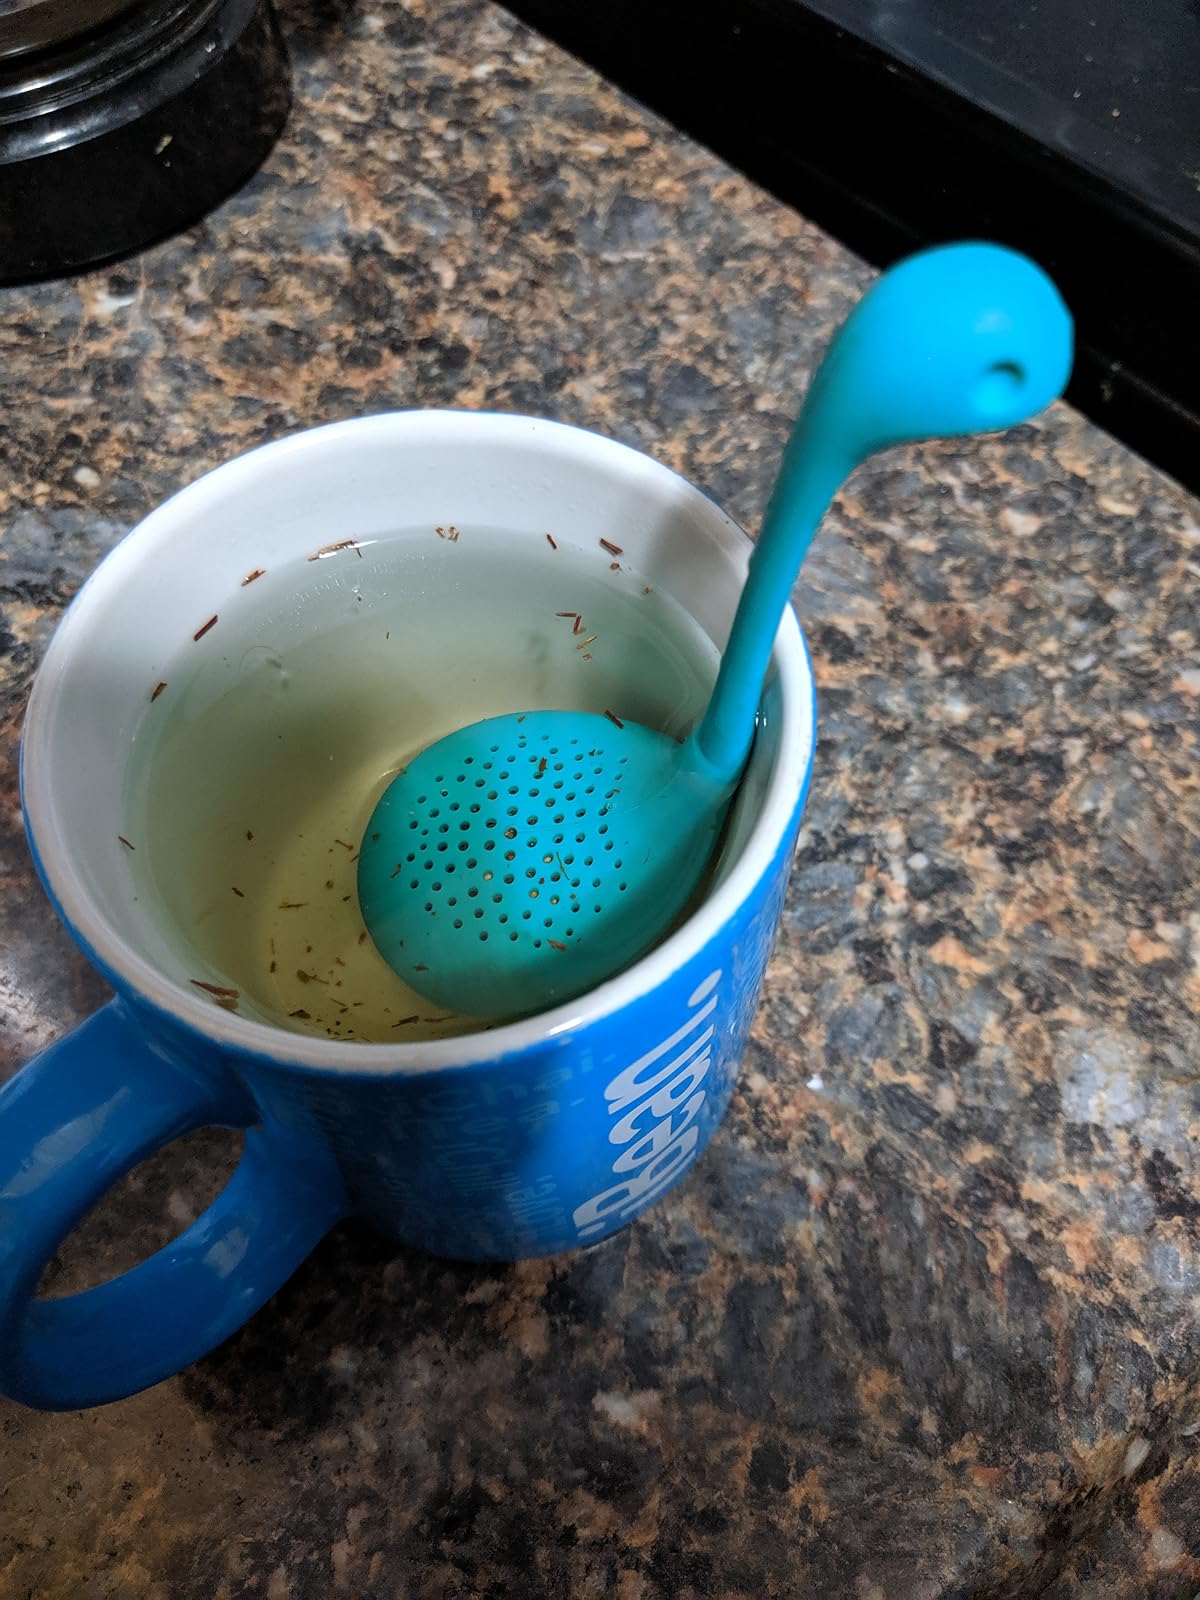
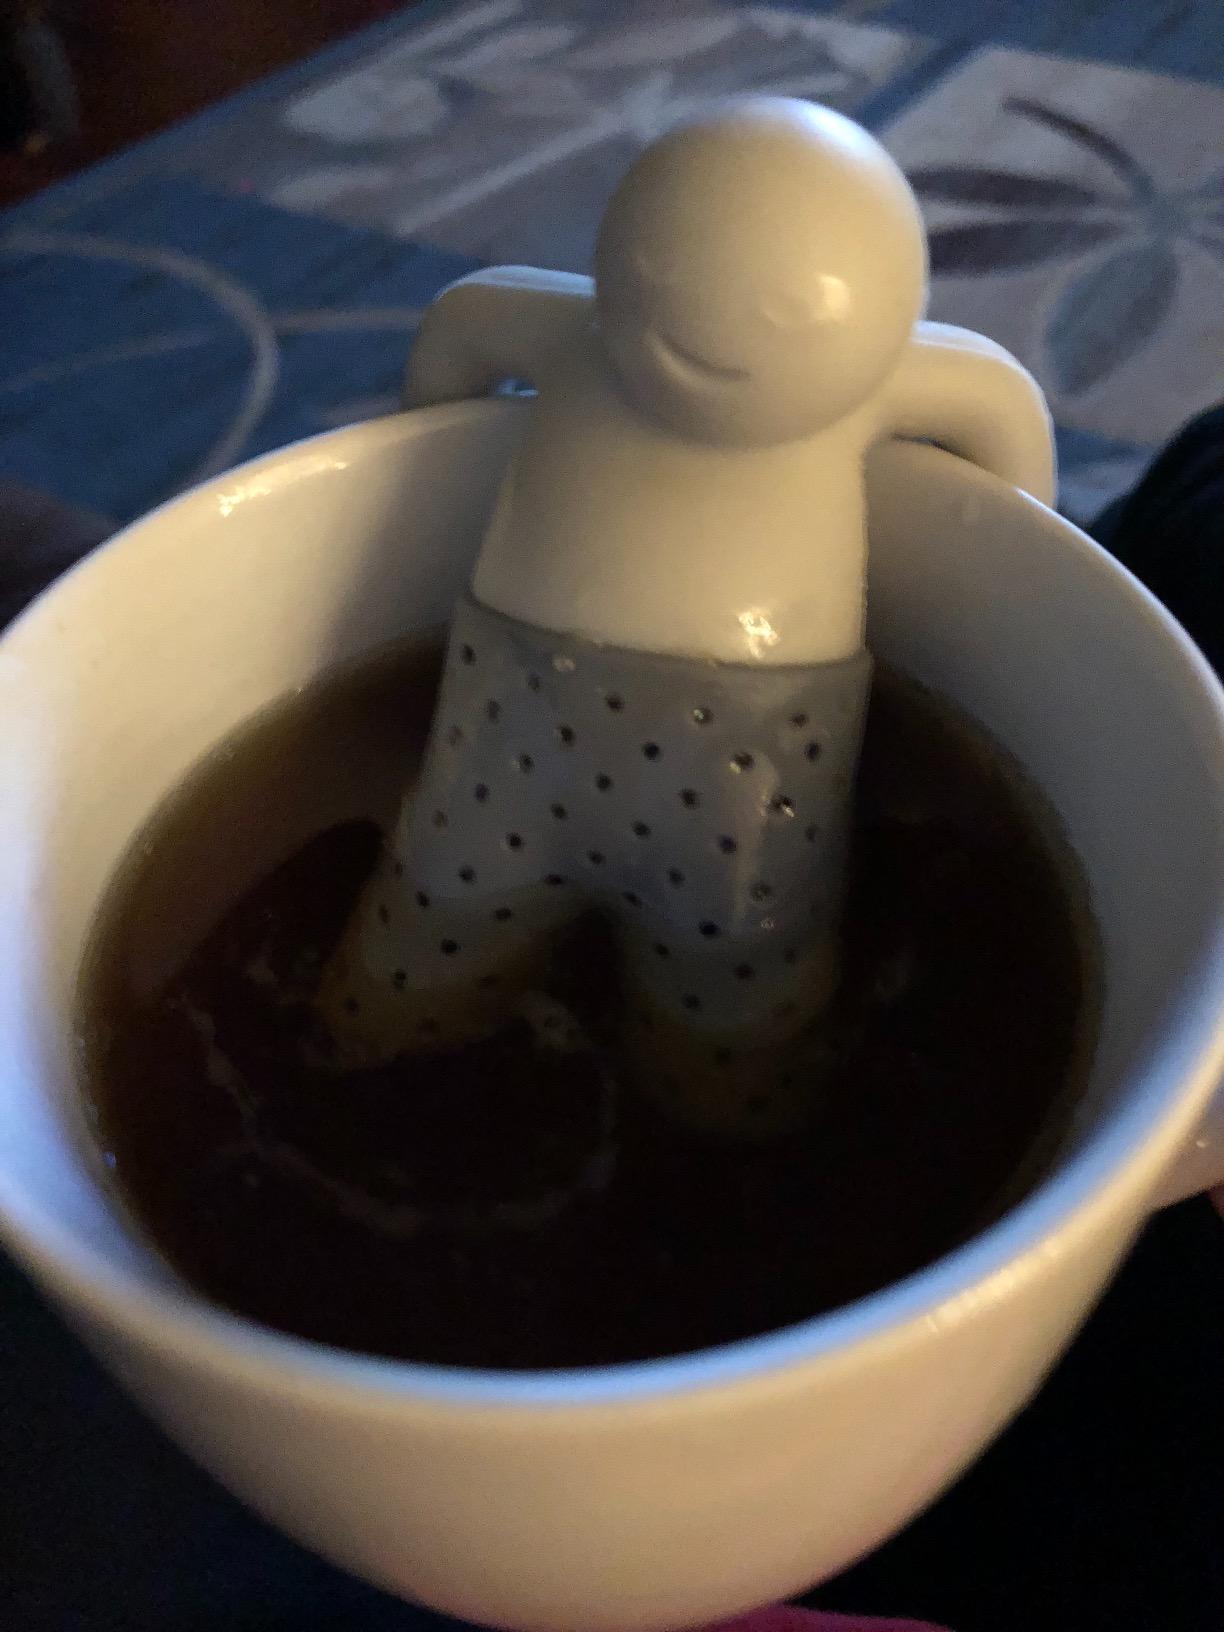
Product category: items_tea
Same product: no